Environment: real
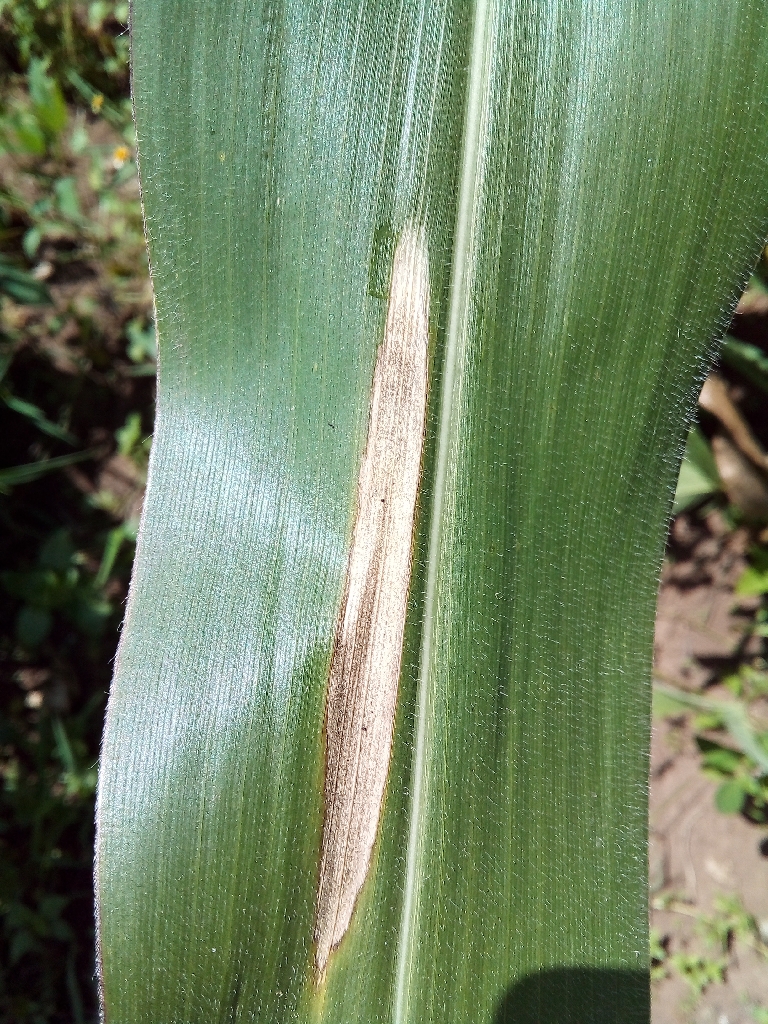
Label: northern_corn_leaf_blight